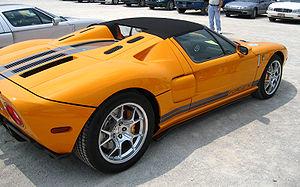
La Ford GT est une voiture de sport du constructeur automobile américain Ford.